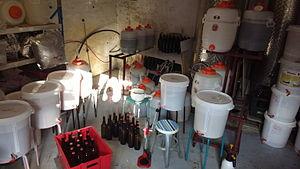
Microbrasserie de Zymotik située à Montreuil en France. Cette microbrasserie existe depuis 2010 et a été créée par Florent Deneubourg.
Une microbrasserie ou micro-brasserie est une petite brasserie artisanale, parfois un bar qui produit sa propre bière sur place.